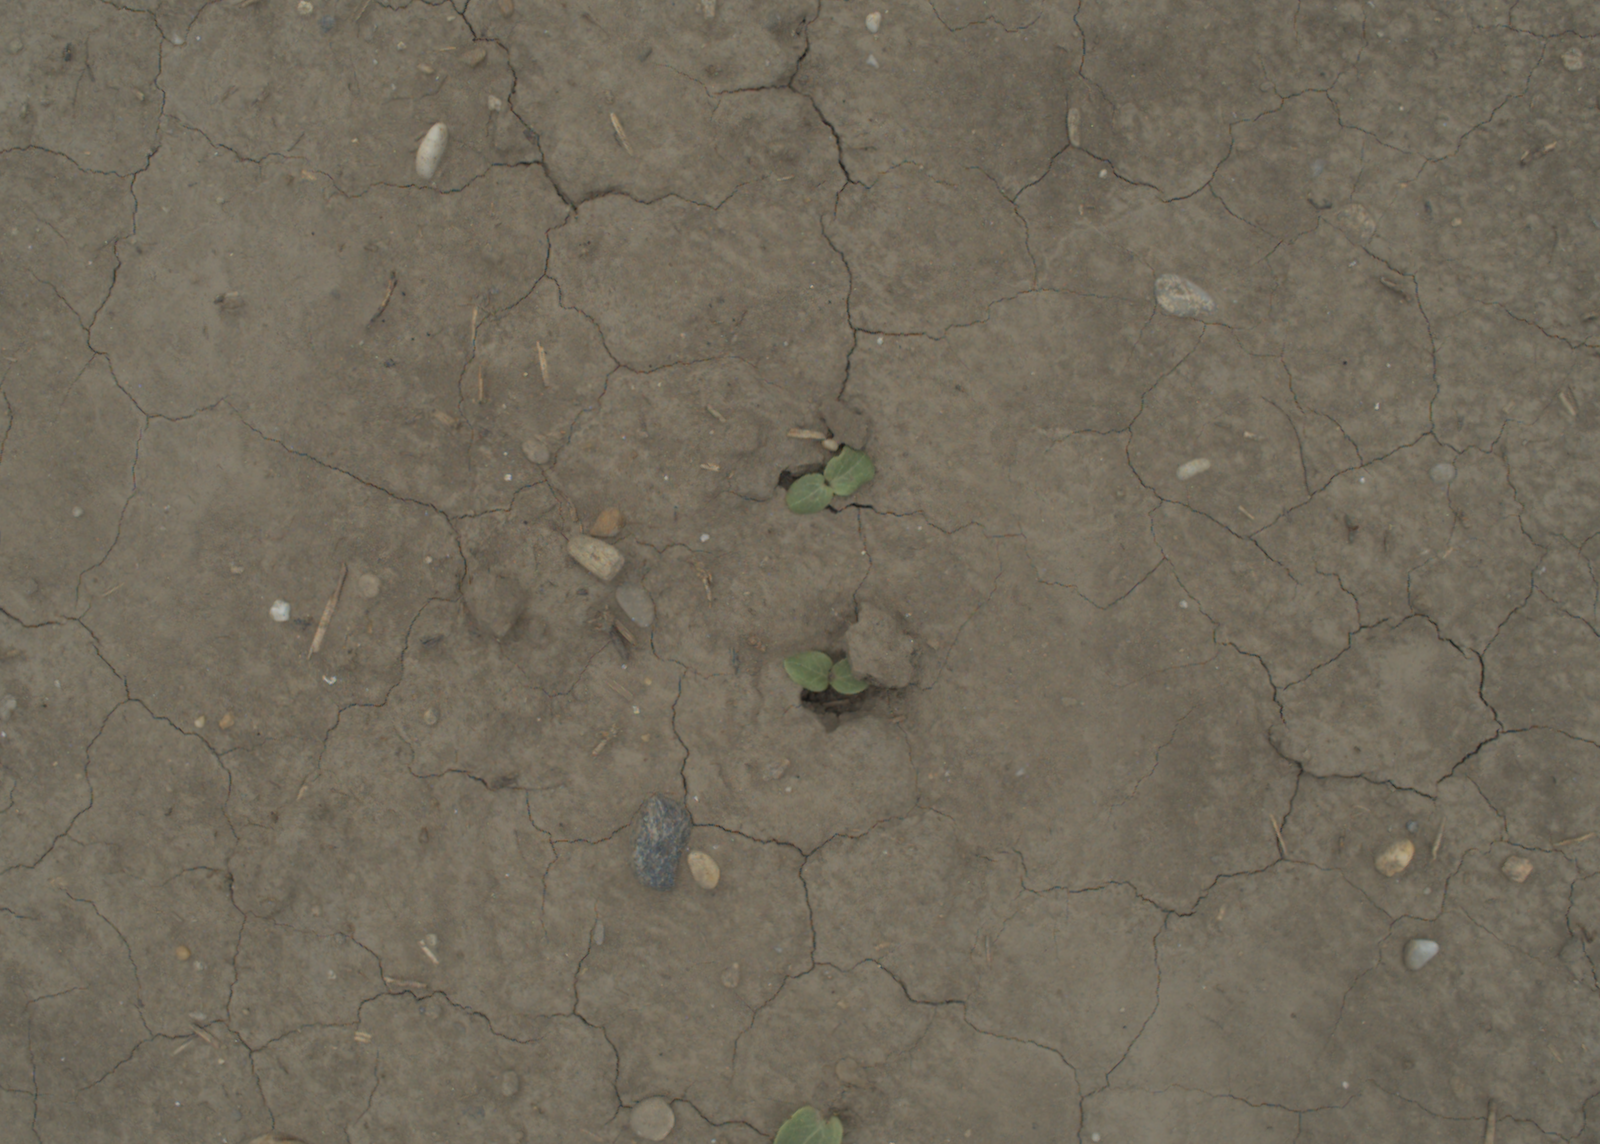
Capture date: 05.07.2021 13:30:47
Weather: cloudy
Wind: medium
Seeding date: 08.06.2021
Plant canopy height (mm): 961